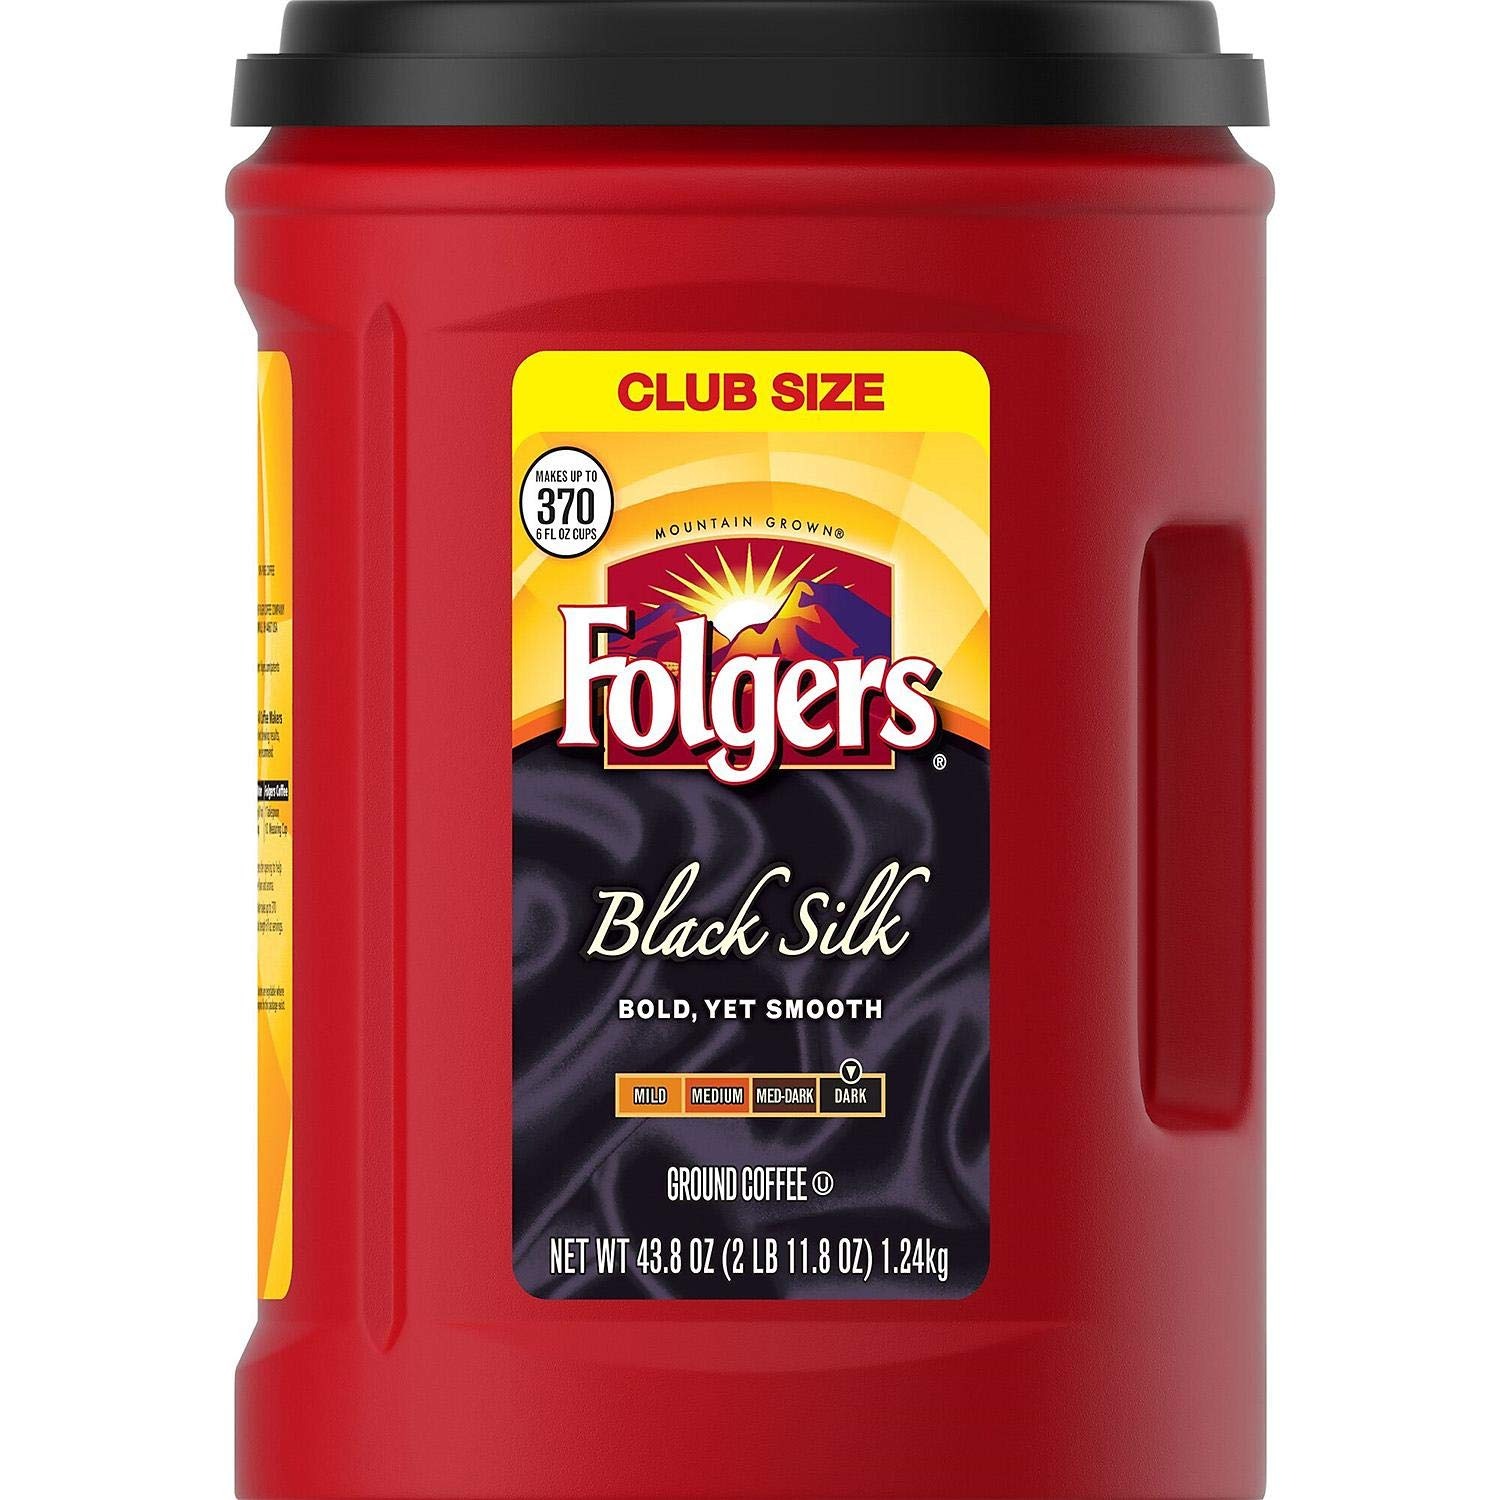
Item Name: Folgers dark roast Ground Black Silk Coffee (37 oz.) pack of 2,
Bullet Point 1: Dark roast that’s bold, yet exceptionally smooth
Bullet Point 2: Brew and enjoy wherever you go
Bullet Point 3: A dark roast that’s bold, yet exceptionally smooth
Product Description: With its rich aromas and robust taste, Folgers Black Silk Coffee wakes you up the right way. Made using 100% pure coffee beans, fans of dark-roasted coffees will find just what they’re looking for in this balanced blend bold, flavorful and exceptionally smooth. With a mug of Folgers Black Silk Coffee in your hand, the morning never felt so good.
Value: 74.0
Unit: Ounce

Price: 13.79